Alias Smith and Jones

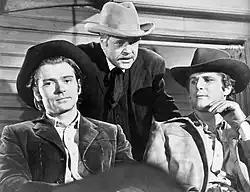
Left to right: Pete Duel, William Windom and Ben Murphy in "Alias Smith and Jones" (1971)

Alias Smith and Jones is an American Western television series that originally aired on ABC from January 1971 to January 1973. The show initially starred Pete Duel (and, after Duel's death, Roger Davis) as Hannibal Heyes and Ben Murphy as Jedediah "Kid" Curry, outlaw cousins who are trying to reform. The governor offers them a clemency deal on two conditions: that they keep the agreement a secret, and that they will remain wanted fugitives until the governor decides that they should receive a formal amnesty.